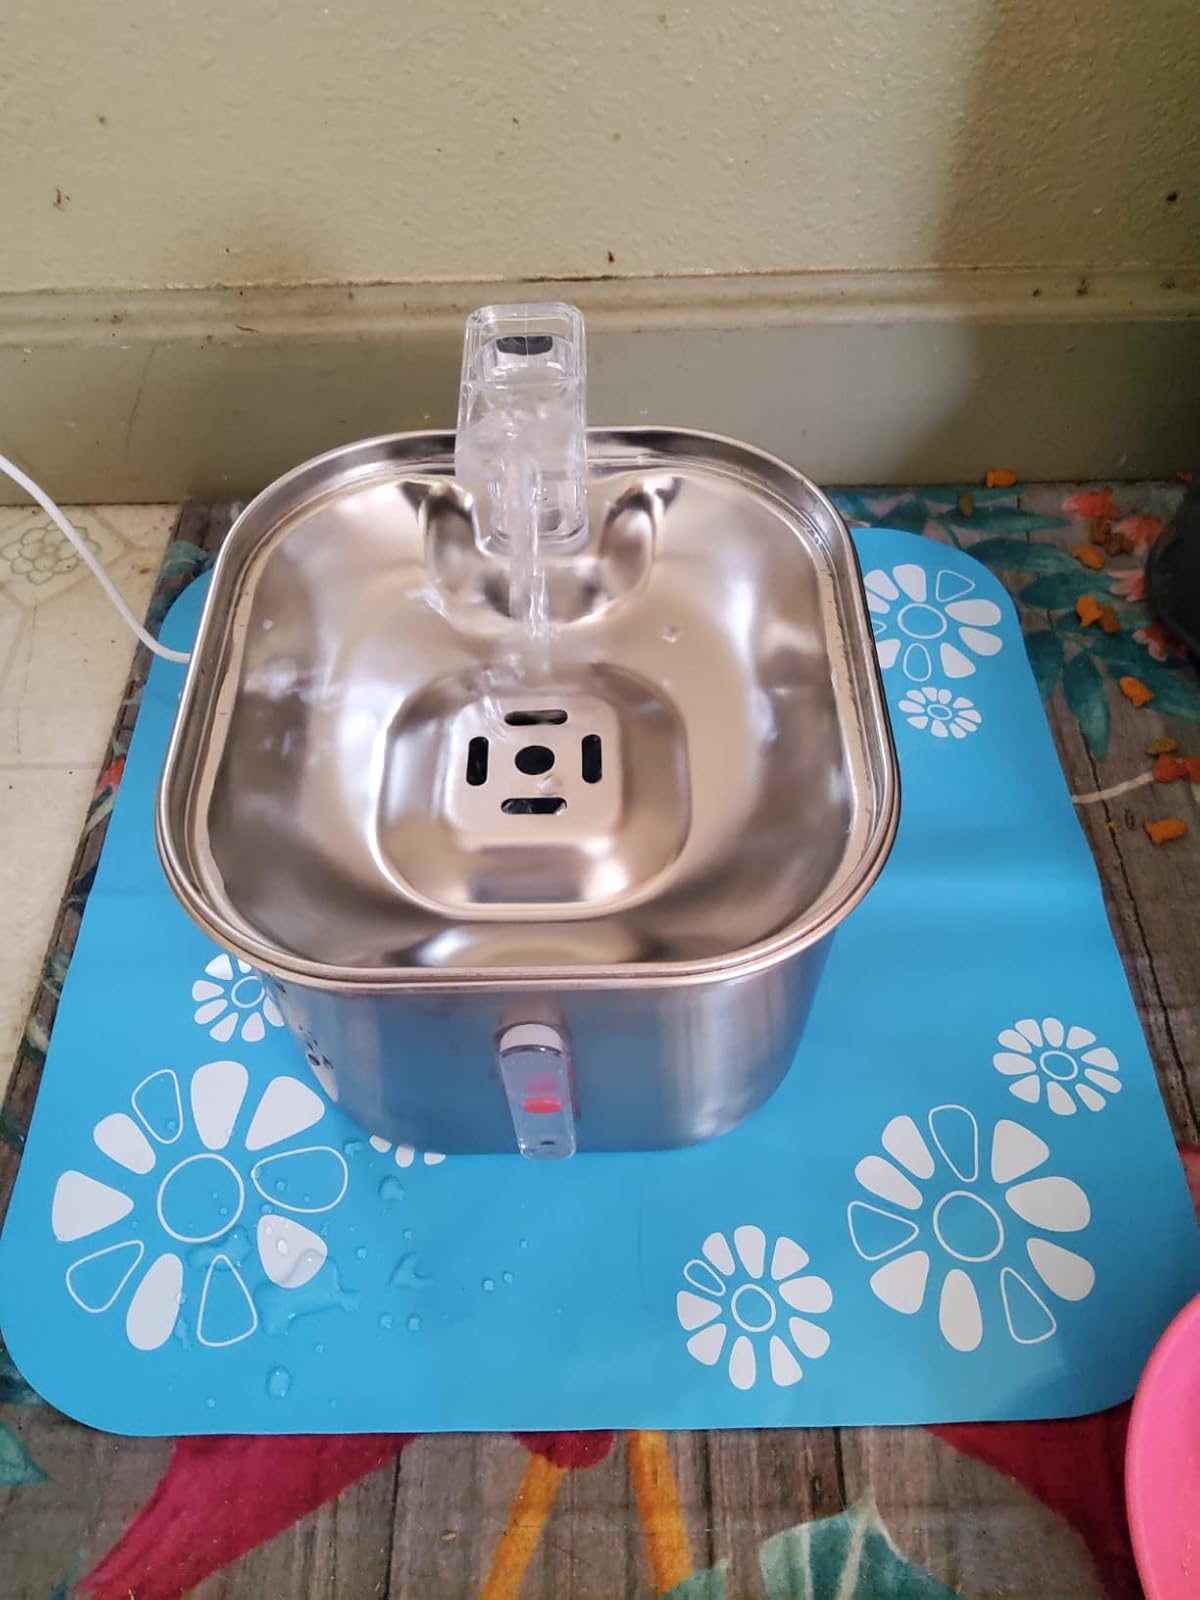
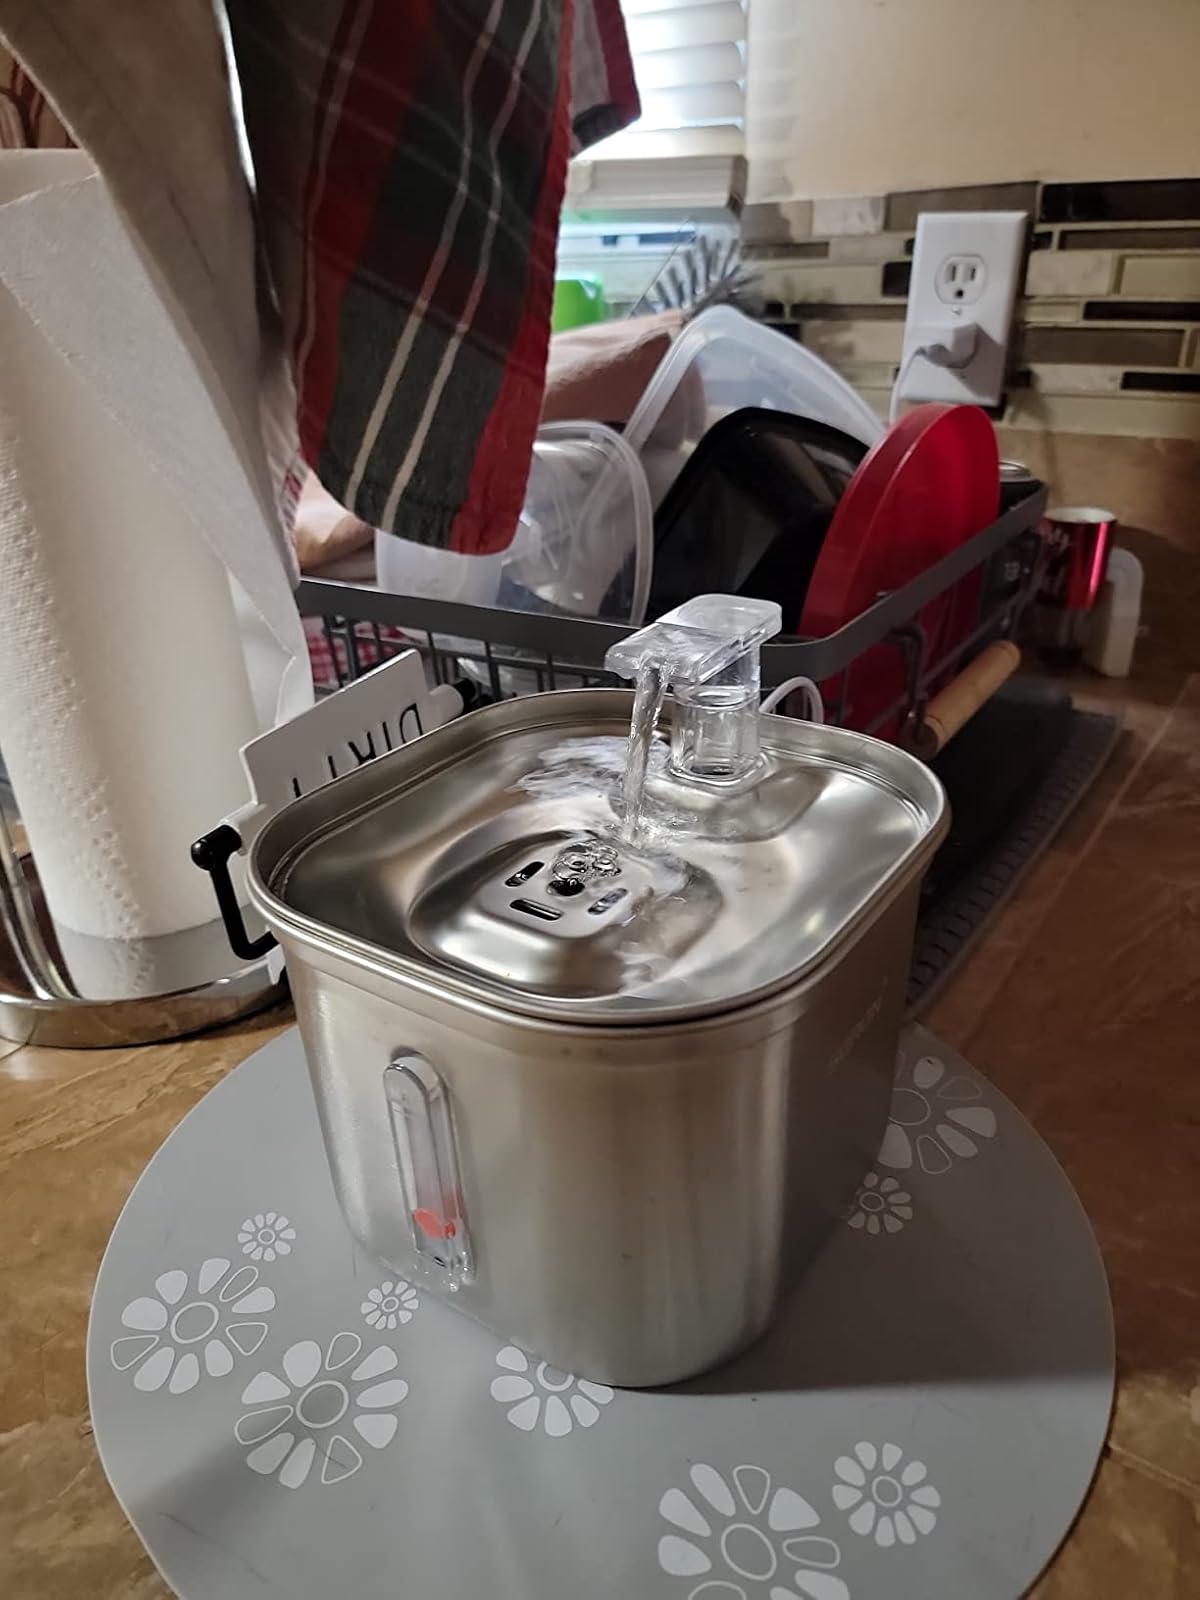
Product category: items_bowl
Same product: yes